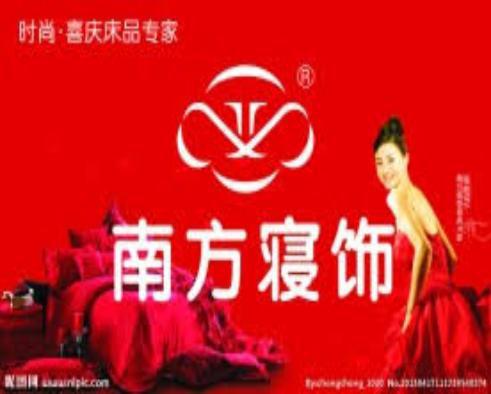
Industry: Necessities